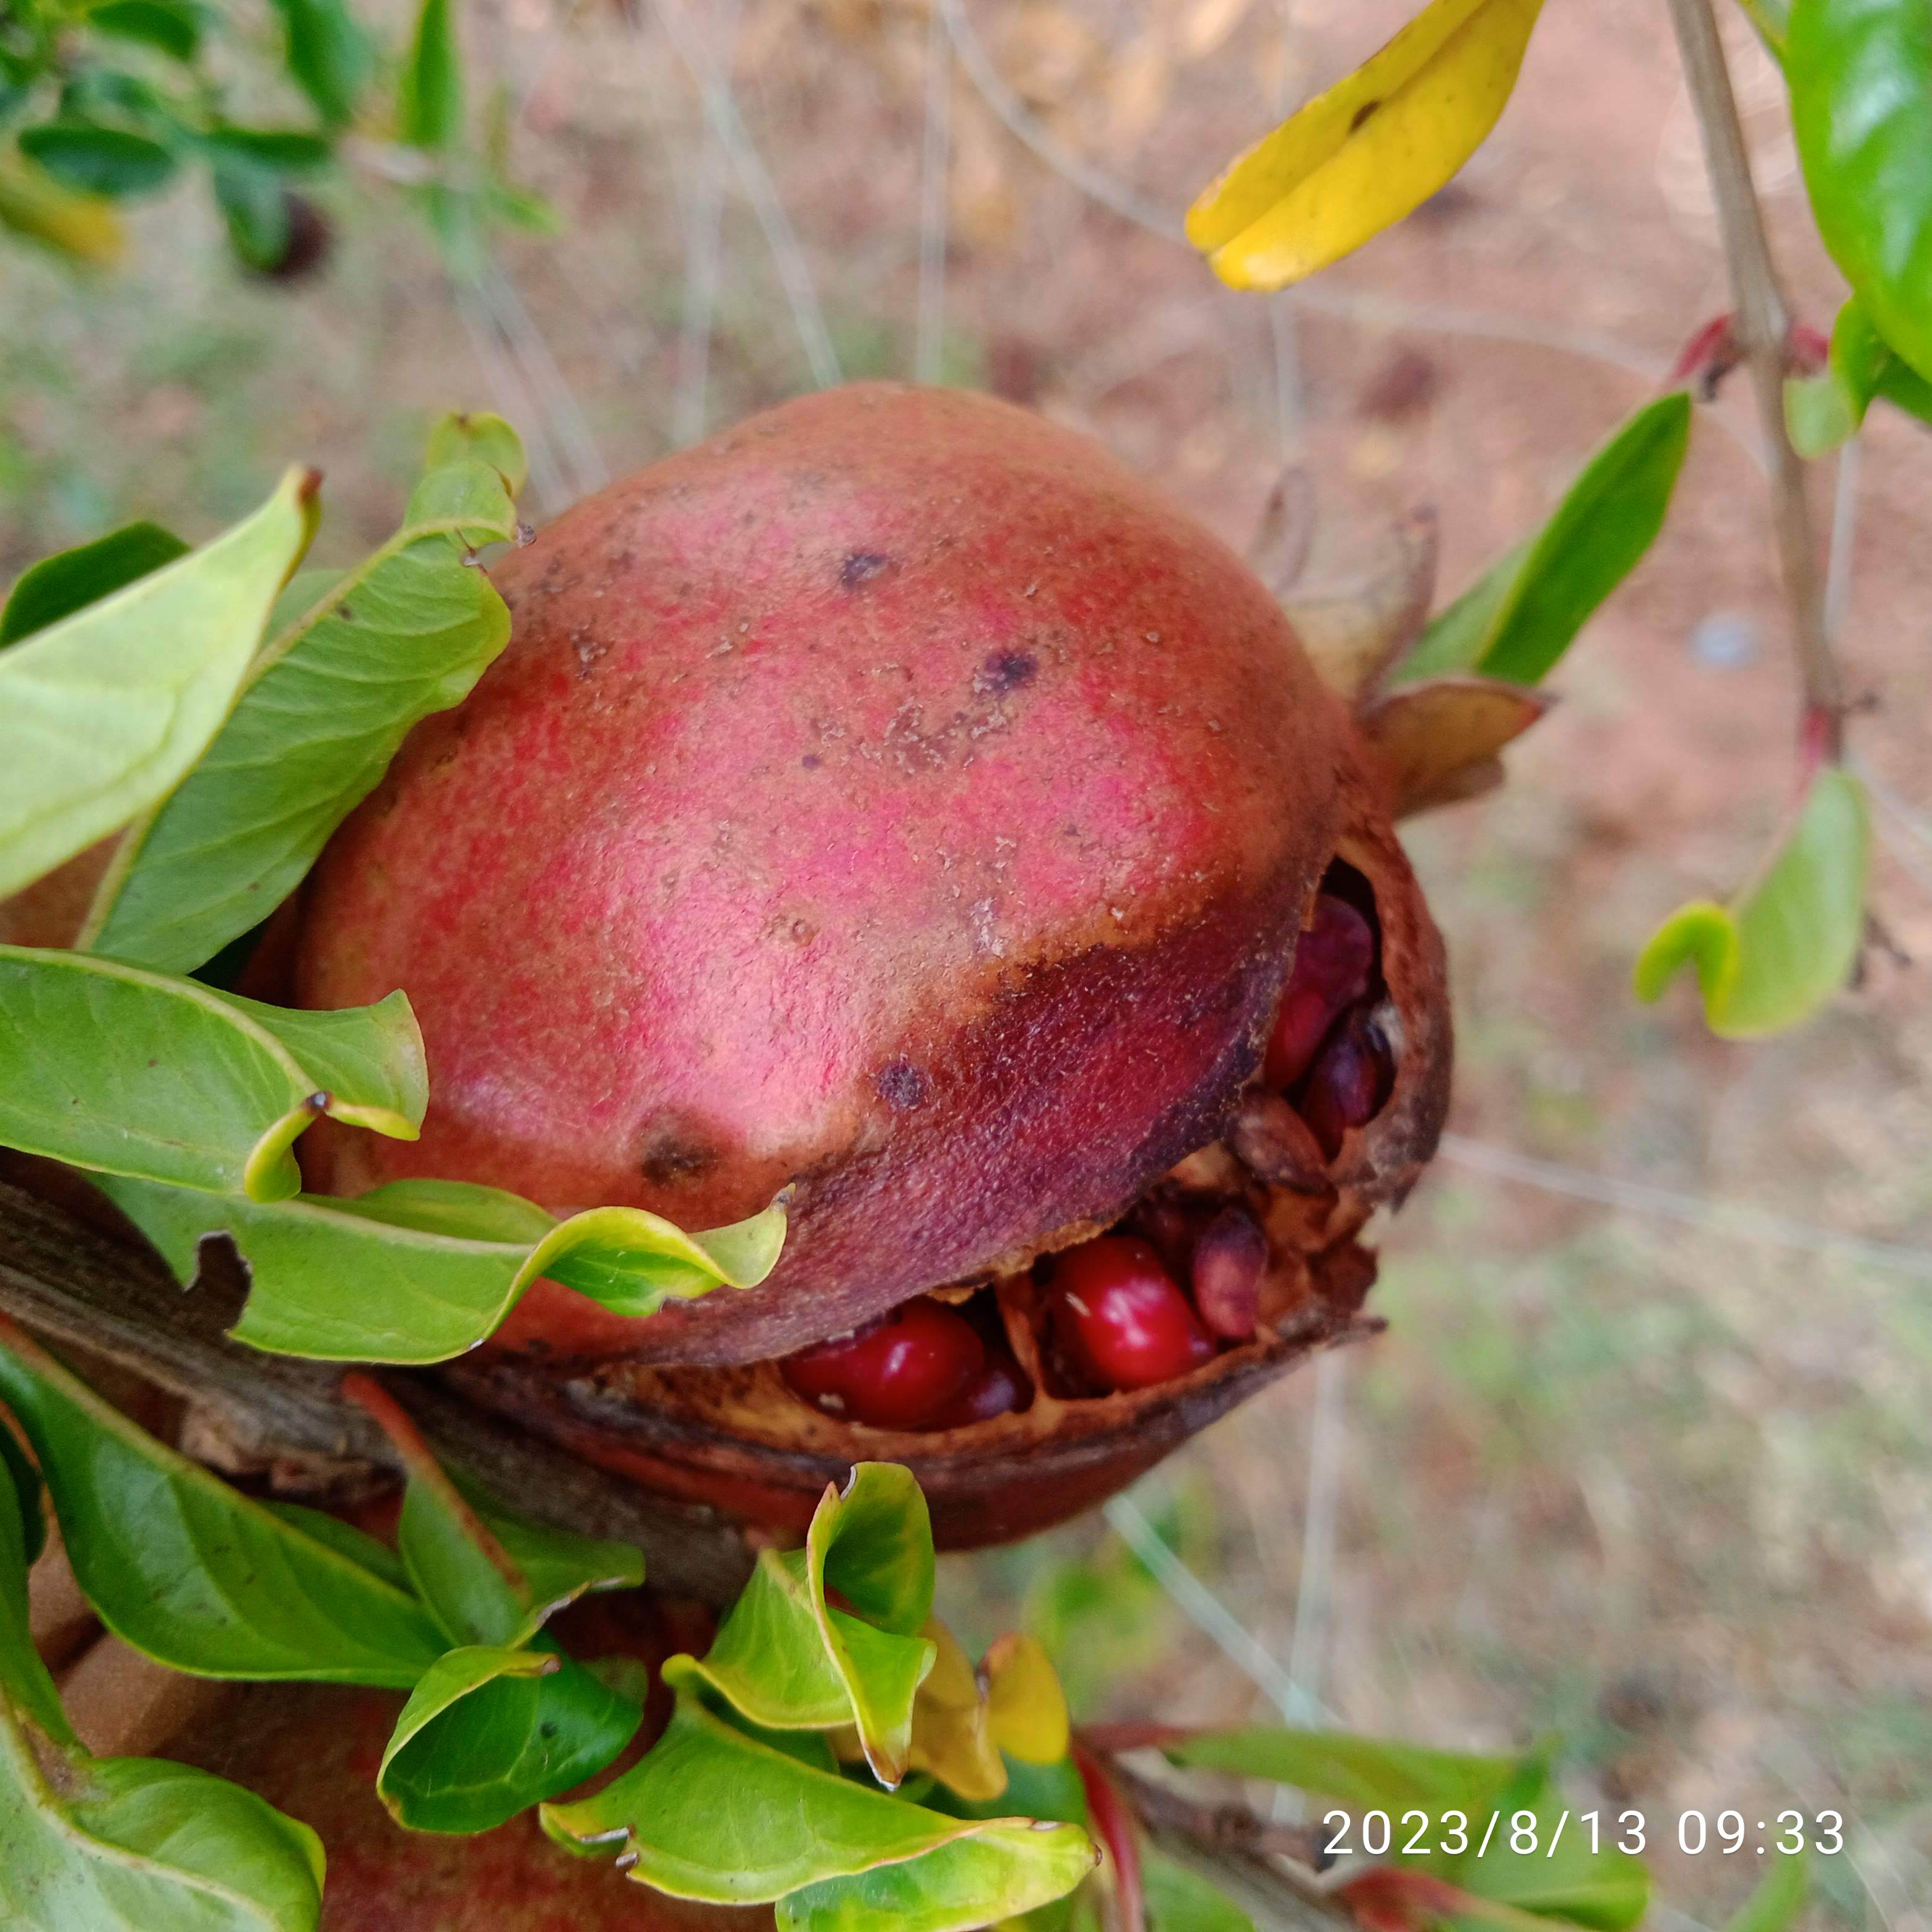
Label: Bacterial_Blight